Paskačić noble family

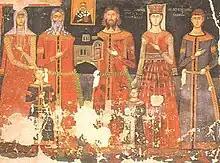

The Paskačić family (Serbian Cyrillic: Паскачић, Paskačići / Паскачићи) was a Serbian noble family that served the Serbian Empire, of Dušan the Mighty (r. 1331-1355) and Uroš the Weak (r. 1355-1371), then the Mrnjavčević family' as Lords of Prilep (1371–1395) during the "Fall of the Serbian Empire".